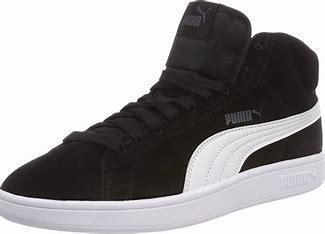
Brand: Puma
Model: Smash V2